Volunteer Force (New Zealand)

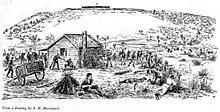
The Taranaki Rifles at Waireka, 1860

One of the first volunteer units to be raised was the Taranaki Rifles in 1859. The Taranaki Rifles were called out for active service during the First Taranaki War and fought battles with Māori at Waireka and Mahoetahi in 1860 and 1861 respectively.